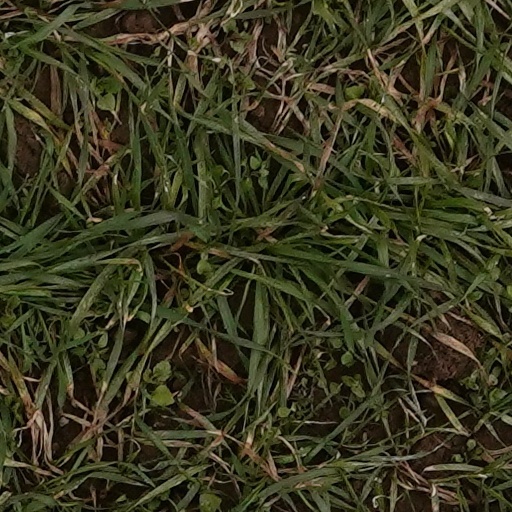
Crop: wheat